Sir Arthur Wilson, 3rd Baronet

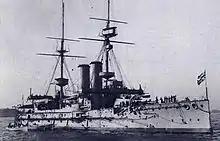
The battleship , Wilson's flagship as Commander-in-Chief of the Channel Fleet

Wilson became Flag Captain to the Commander-in-Chief, Cape of Good Hope Station and Captain of the "Raleigh" in March 1886. He went on to be assistant director of Torpedoes at the Admiralty in April 1887 and was appointed a Companion of the Order of the Bath on 21 June 1887. He went on to be Captain of "Vernon" in 1889 and Captain of the battleship in the Mediterranean Fleet in 1892. He was appointed Naval Aide-de-Camp to Queen Victoria on 14 February 1892. In the "Sans Pareil" he was briefly Flag Captain to the Commander in Chief, Mediterranean Fleet in late 1893. Promoted to rear-admiral on 22 June 1895, he was given command of the experimental torpedo squadron, hoisting his flag in the cruiser before becoming Second-in-Command of the Reserve Fleet in 1896. He became Third Naval Lord and Controller of the Navy in August 1897 and Senior Officer in Command of the Channel Squadron in March 1901, hoisting his flag in the battleship upon taking command in April 1901. He was promoted to vice-admiral on 24 May 1901, and advanced to Knight Commander of the Order of the Bath (KCB) in the 1902 Coronation Honours list published on 26 June 1902, following which he was knighted and received the insignia in an investiture on board the royal yacht outside Cowes on 15 August 1902, the day before the fleet review held there to mark the coronation. Wilson took part in the review with the "Majestic".